Postage stamps and postal history of the Philippines

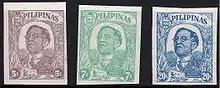
1945 Philippine stamps

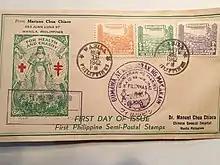
First Philippine Semi-postals

The Japanese Occupation also marked the issuance of the first Philippine semi-postal stamps. Semi-postal stamps are those issued for the dual purpose of paying postage and raising revenue for other government activities, mostly charitable ones. These stamps were prepared by the Commonwealth Government, but due to the war were not released as planned. Their original object was to raise revenues for National Defense, but when the Japanese released them on November 12, 1942, their theme was changed to Food Production.